Suzuki Jimny

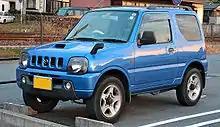
Pre-facelift Mazda AZ-Offroad

The Mazda AZ-Offroad, introduced in October 1998, is a rebadged Jimny. The "AZ" in the name refers to Autozam, Mazda's ill-fated small car marque. It is fitted with the turbocharged 658-cc DOHC Suzuki K6A engine, which produces . Manually operated four-wheel drive is standard with autolocking front hubs and low range, whilst an automatic transmission is optional.